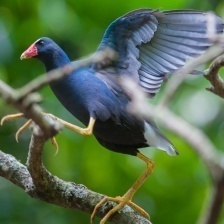
Species: PURPLE GALLINULE
Scientific name: PORPHYRIO MARTINICUS
ImageNet parent category: european_gallinule